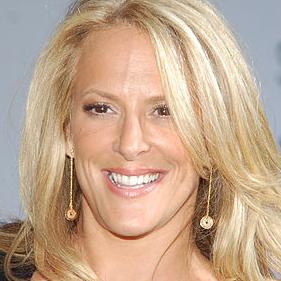
Age: 42